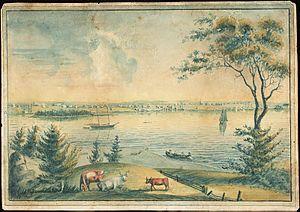
Yarmouth vue depuis Milton (Nouvelle-Écosse) par Sarah Bond Farish, 1829.